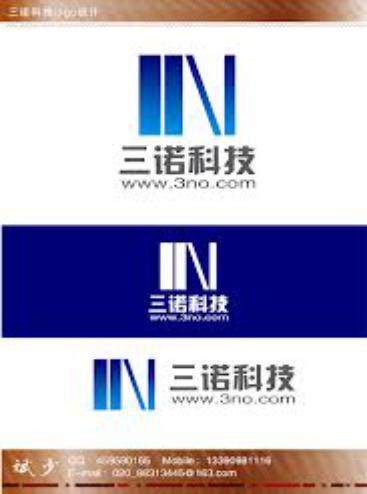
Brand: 3nod
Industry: Electronic